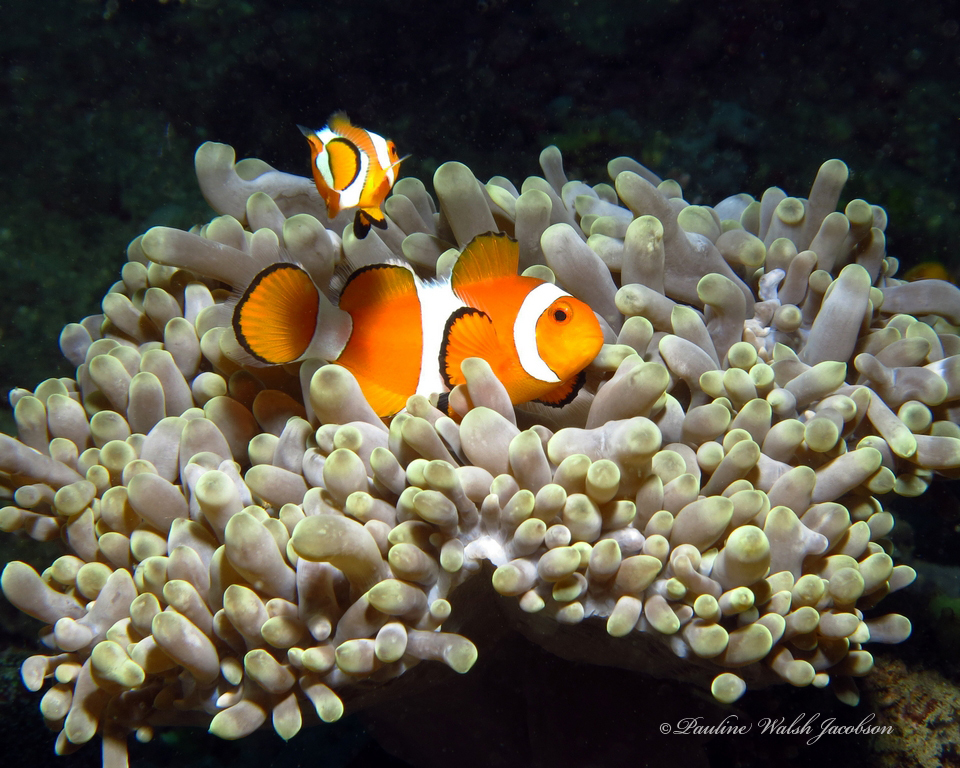
Amphiprion ocellaris (Ocellaris Anemonefish)